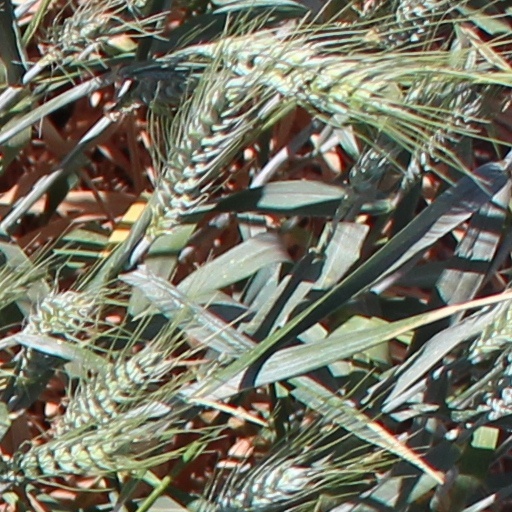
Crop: wheat